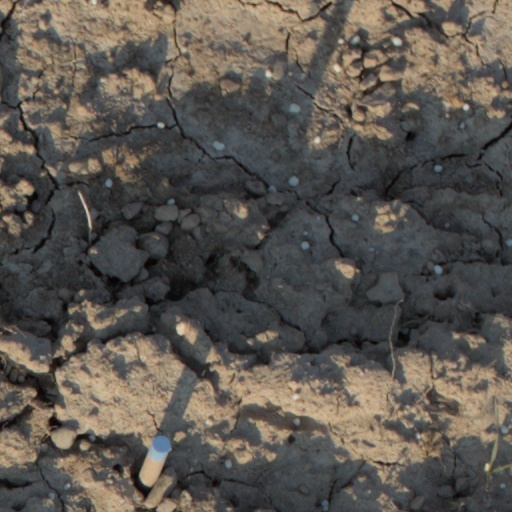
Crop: wheat